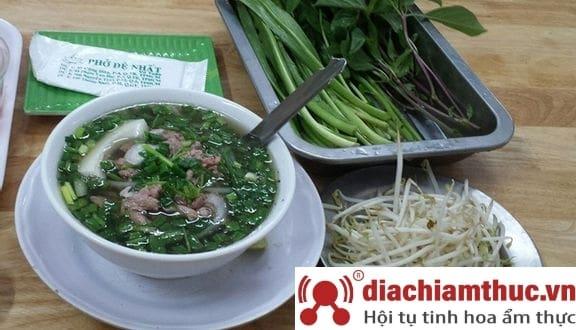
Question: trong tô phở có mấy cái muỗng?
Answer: một